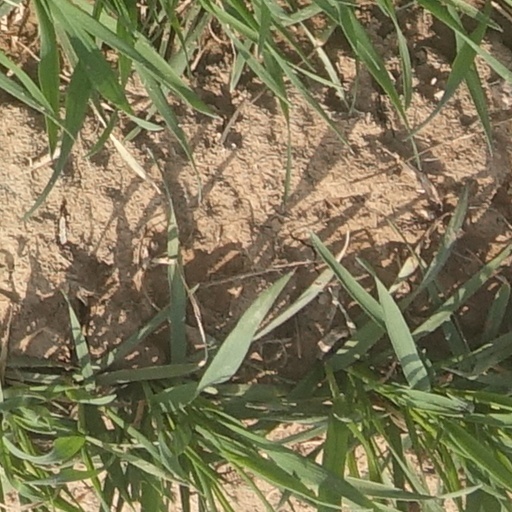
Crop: wheat